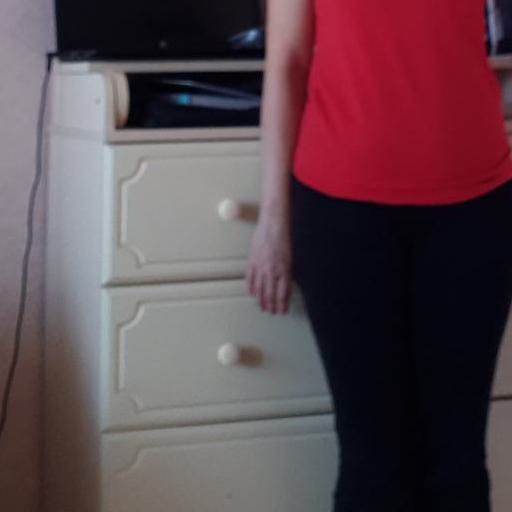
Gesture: no_gesture